Human Cannonball (video game)

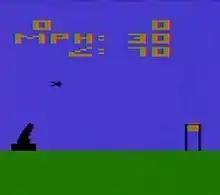
Gameplay screenshot

The player must fire a cannon at the correct angle and speed to fire a human cannonball (a man shot from a cannon) into a water tower. each time the player records a "hit" they receive one point, whilst the computer receives a point each time the player misses, with the winning side being the first to get seven points. Eight different modes of play are available, with the differences between play-modes deciding whether the player can vary the distance from the cannon to the tower. The player may also vary the size of the water tower to make it easier to hit.